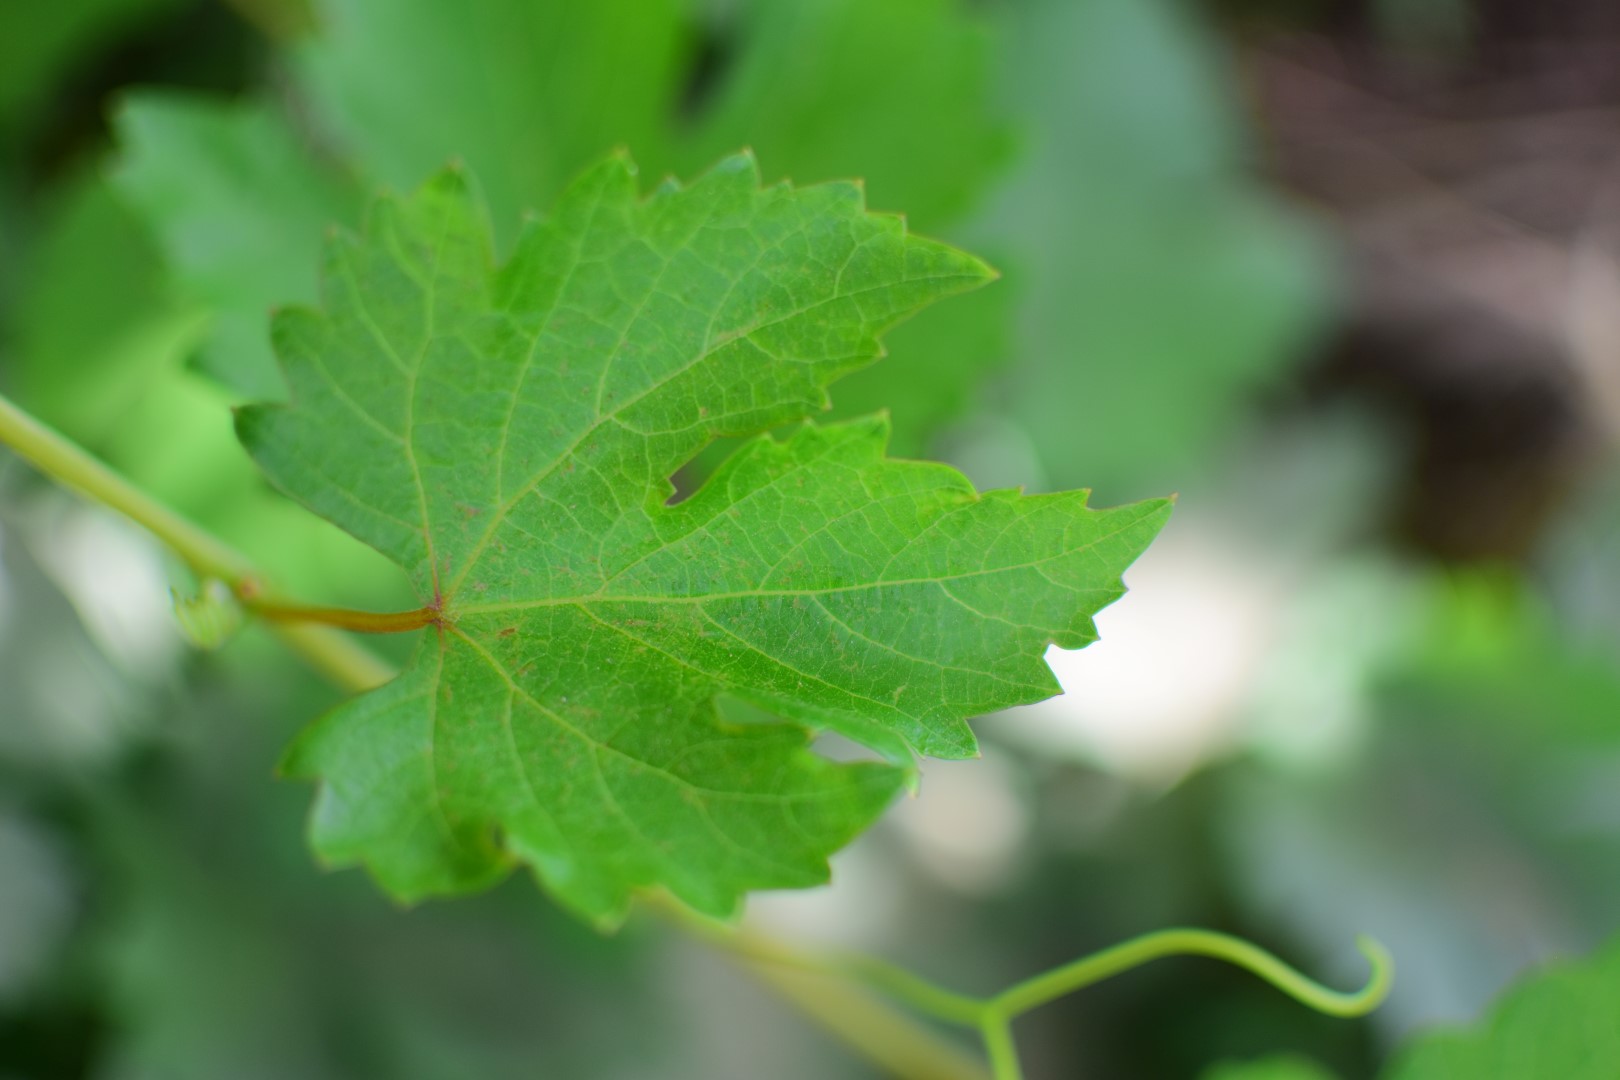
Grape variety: Shdah